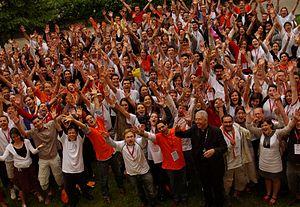
Assises des jeunes à Grenoble, rassemblement des jeunes du diocèse catholique de Grenoble-Vienne.
Isèreanybody? est une association à but non lucratif fondée en 2009, affiliée à l'Église Catholique en Isère. À partir du message de l'Évangile, elle promeut le dialogue, la fraternité et l'engagement des étudiants et jeunes professionnels isérois.